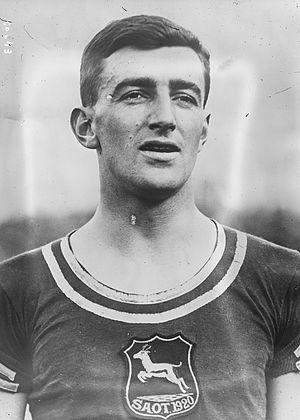
Bevil Rudd, gagnant de la finale du 400 m à Anvers [Jeux olympiques].
Bevil Rudd est un athlète sud-africain.